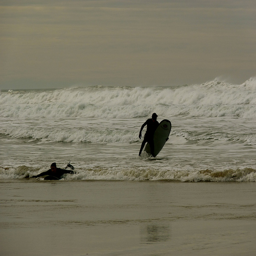
A man carrying a surfboard into the ocean.
A couple of surfers are in the rough ocean.
Two adults with boogie board enjoying the surf.
A couple of people on surfboards in the water.
Two people wit surfboards wading in the surf.